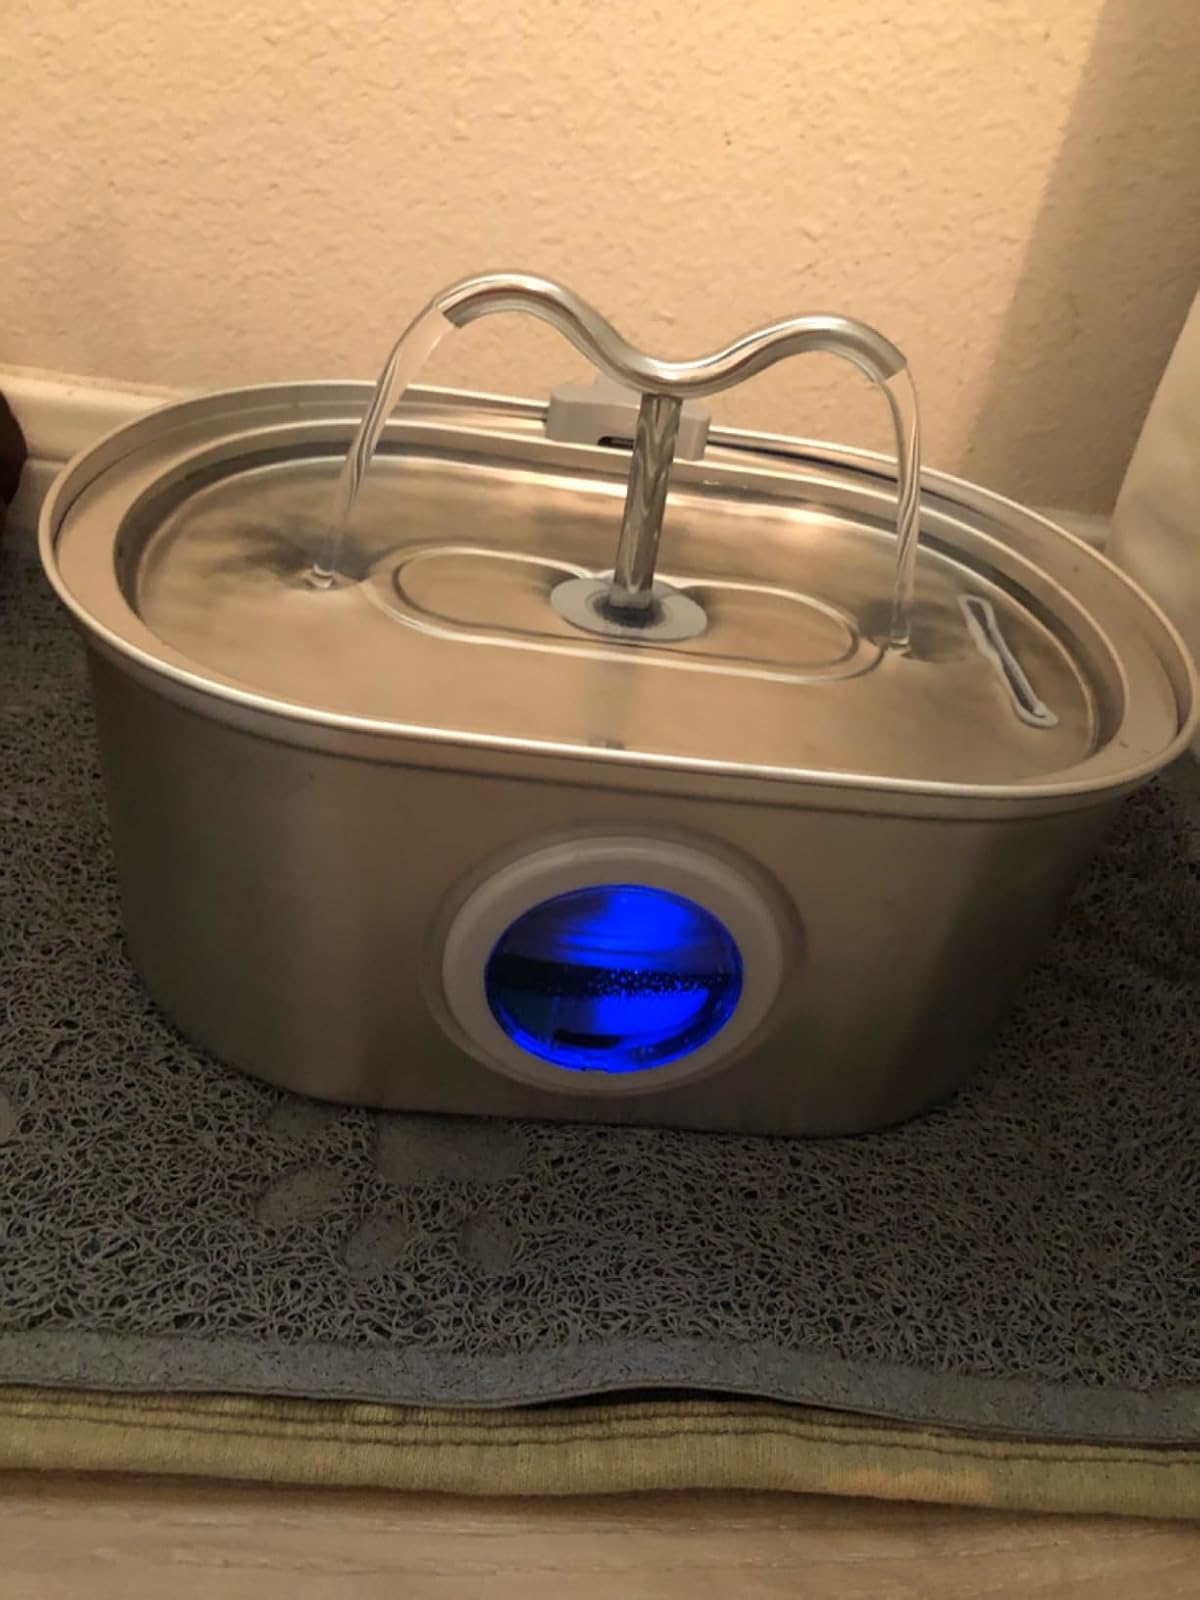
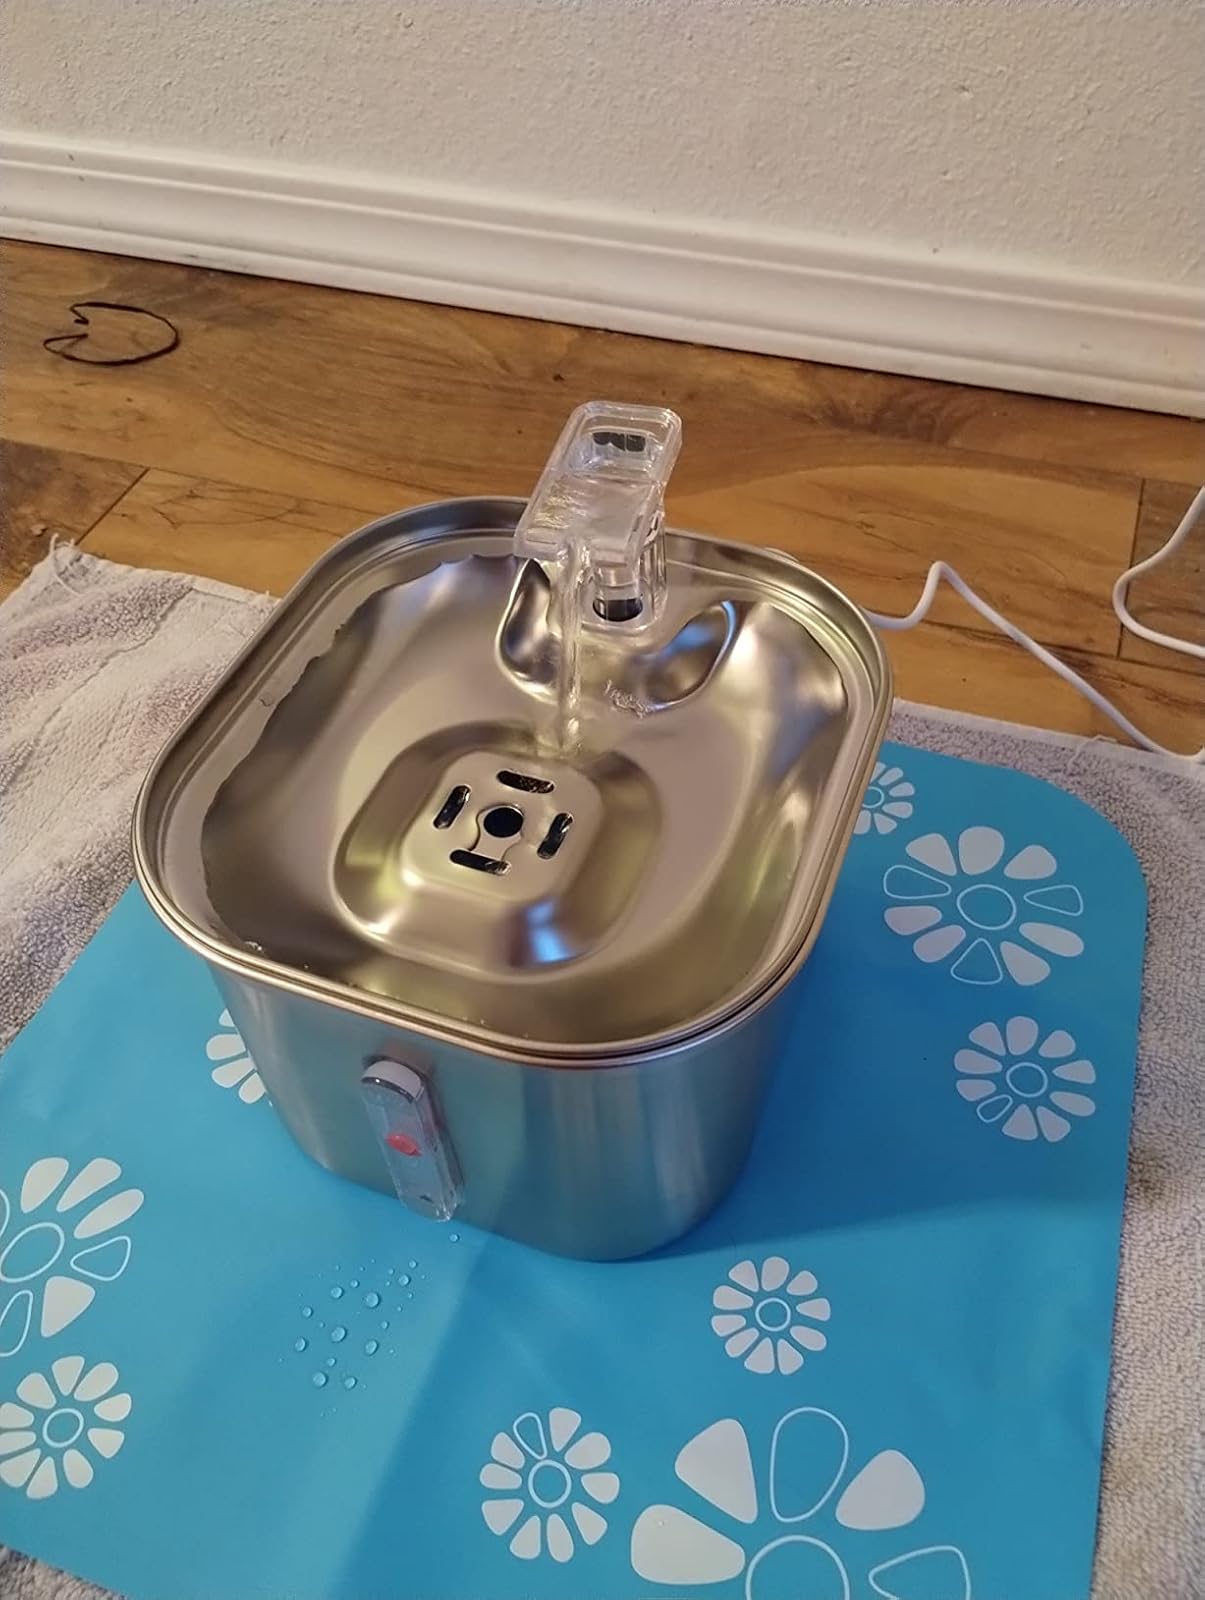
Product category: items_bowl
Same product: no